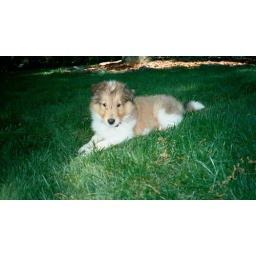
A puppy in her new home